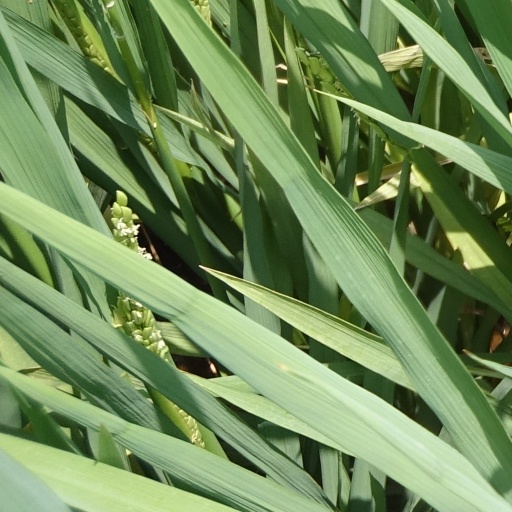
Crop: rice